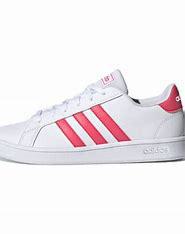
Brand: adidas
Model: NEO Grand Court Skate